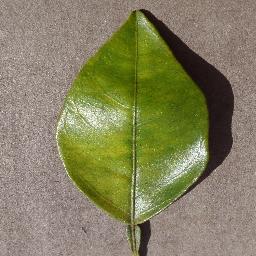
Label: Orange___Haunglongbing_(Citrus_greening)